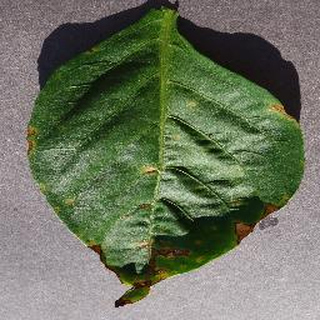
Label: bell_pepper_bacterial_spot